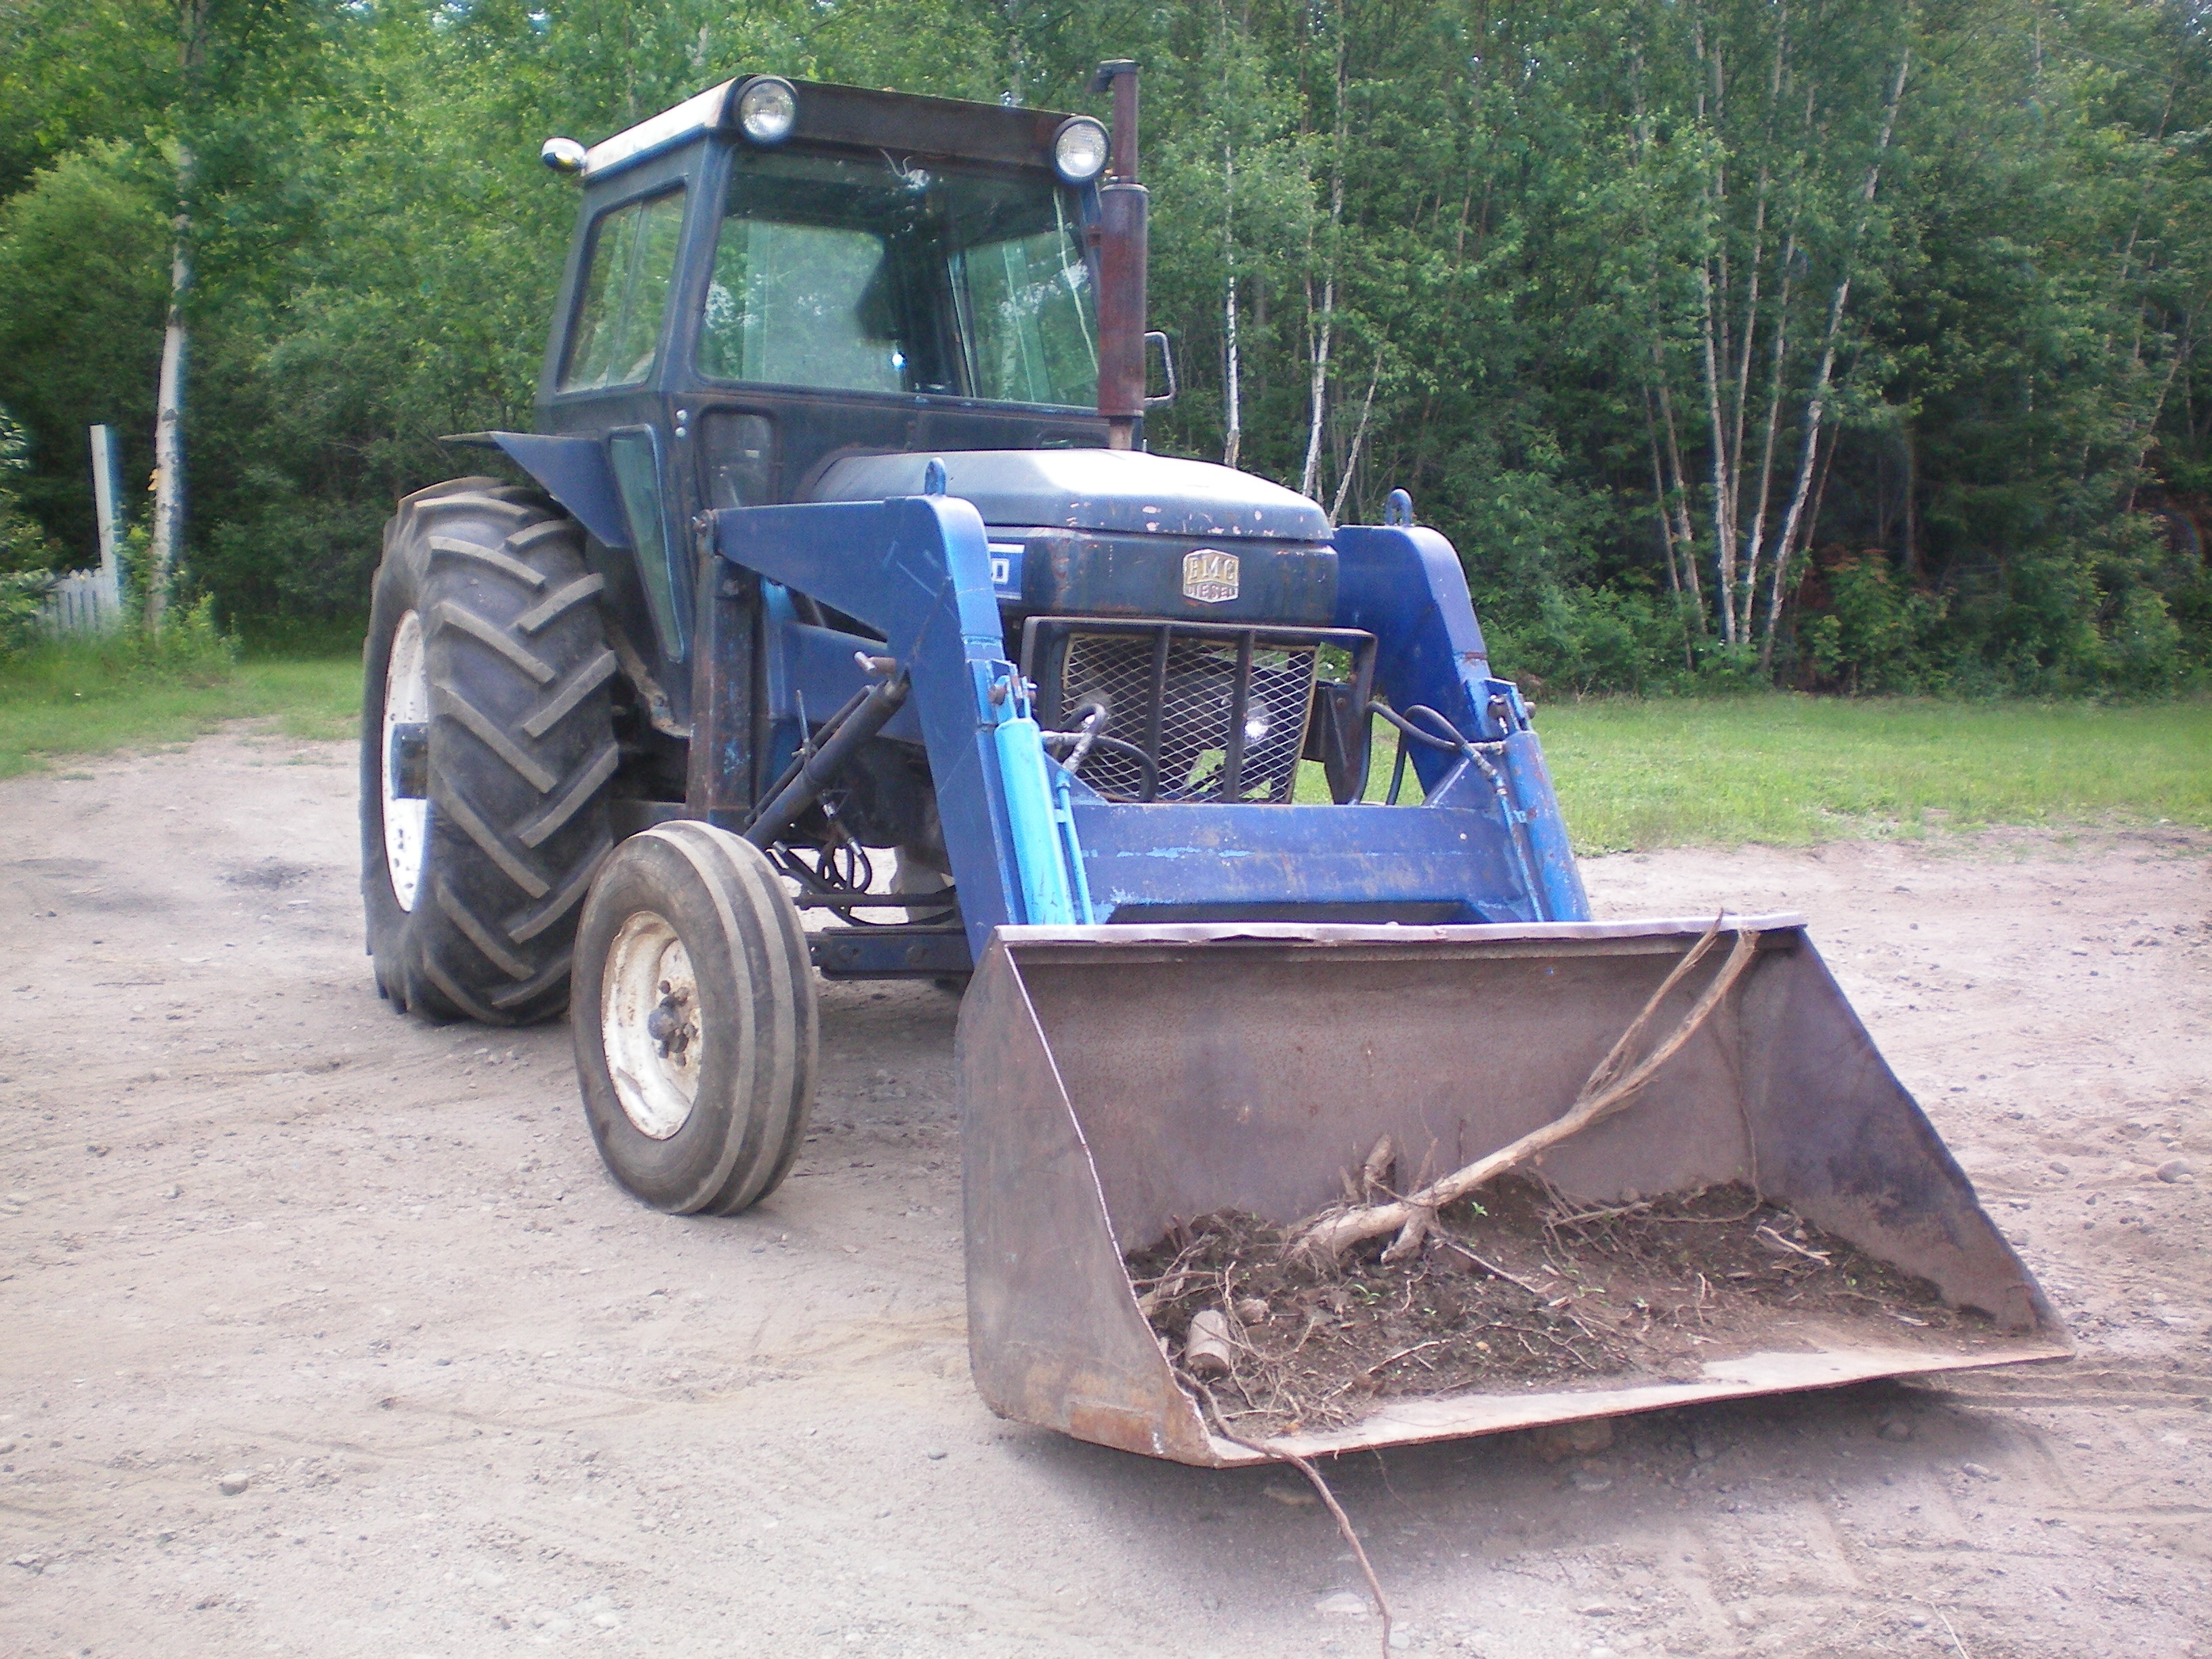
landscape, tractor, farm, wheel, asphalt, rural, farming, harvest, vehicle, equipment, machine, machinery, blue, agriculture, bucket, farmer, agricultural, bulldozer, wheels, agricultural machinery, construction equipment, land vehicle, light commercial vehicle